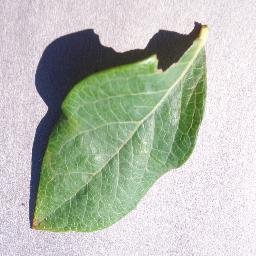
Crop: blueberry
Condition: healthy